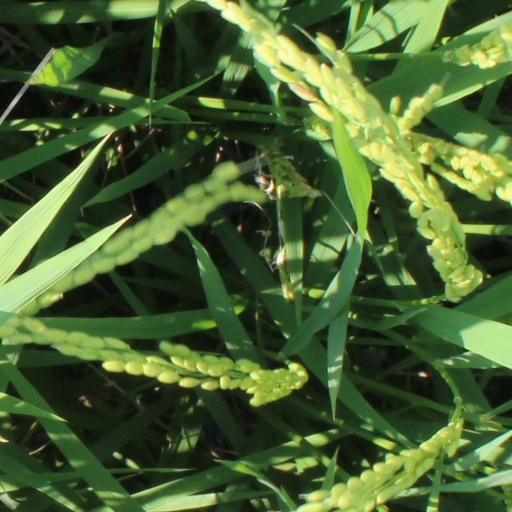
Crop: rice